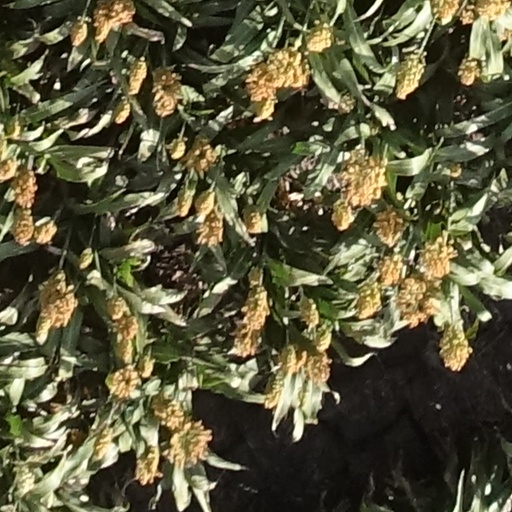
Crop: sorghum